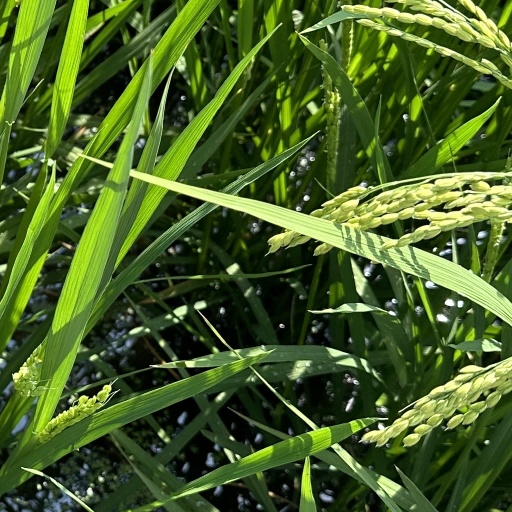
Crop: rice